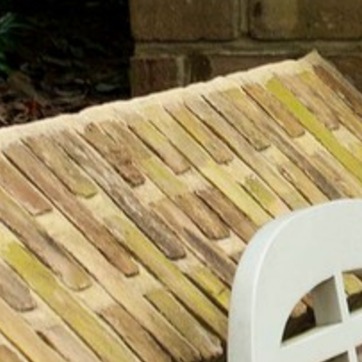
Material: brick